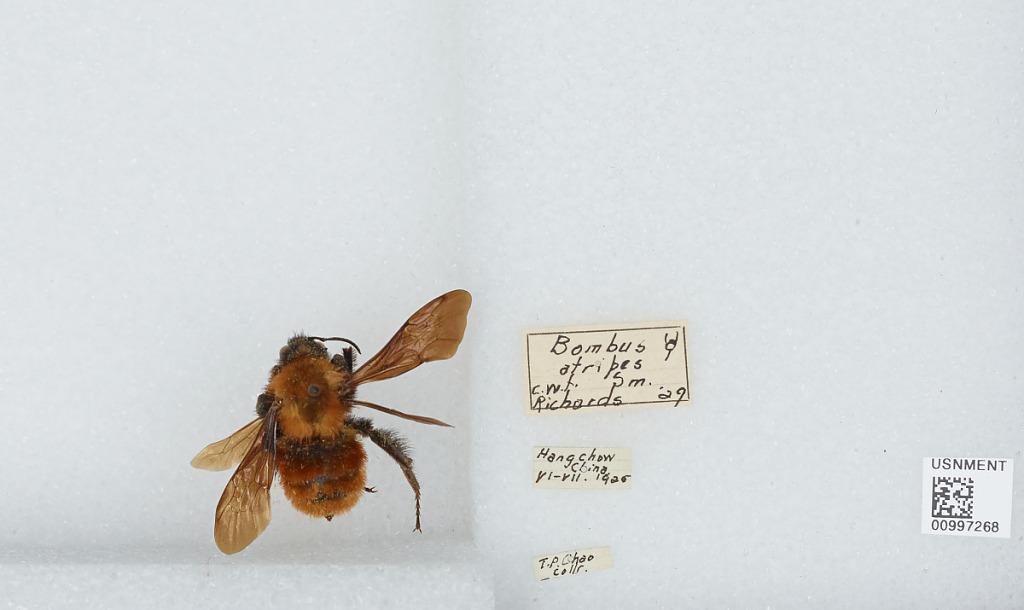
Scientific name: Bombus (Tricornibombus) atripes Smith
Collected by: T. Chao
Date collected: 1926-6-1
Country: China
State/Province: Zhejiang
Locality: Hangzhou